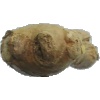
Label: ginger_root